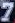
Number: 7